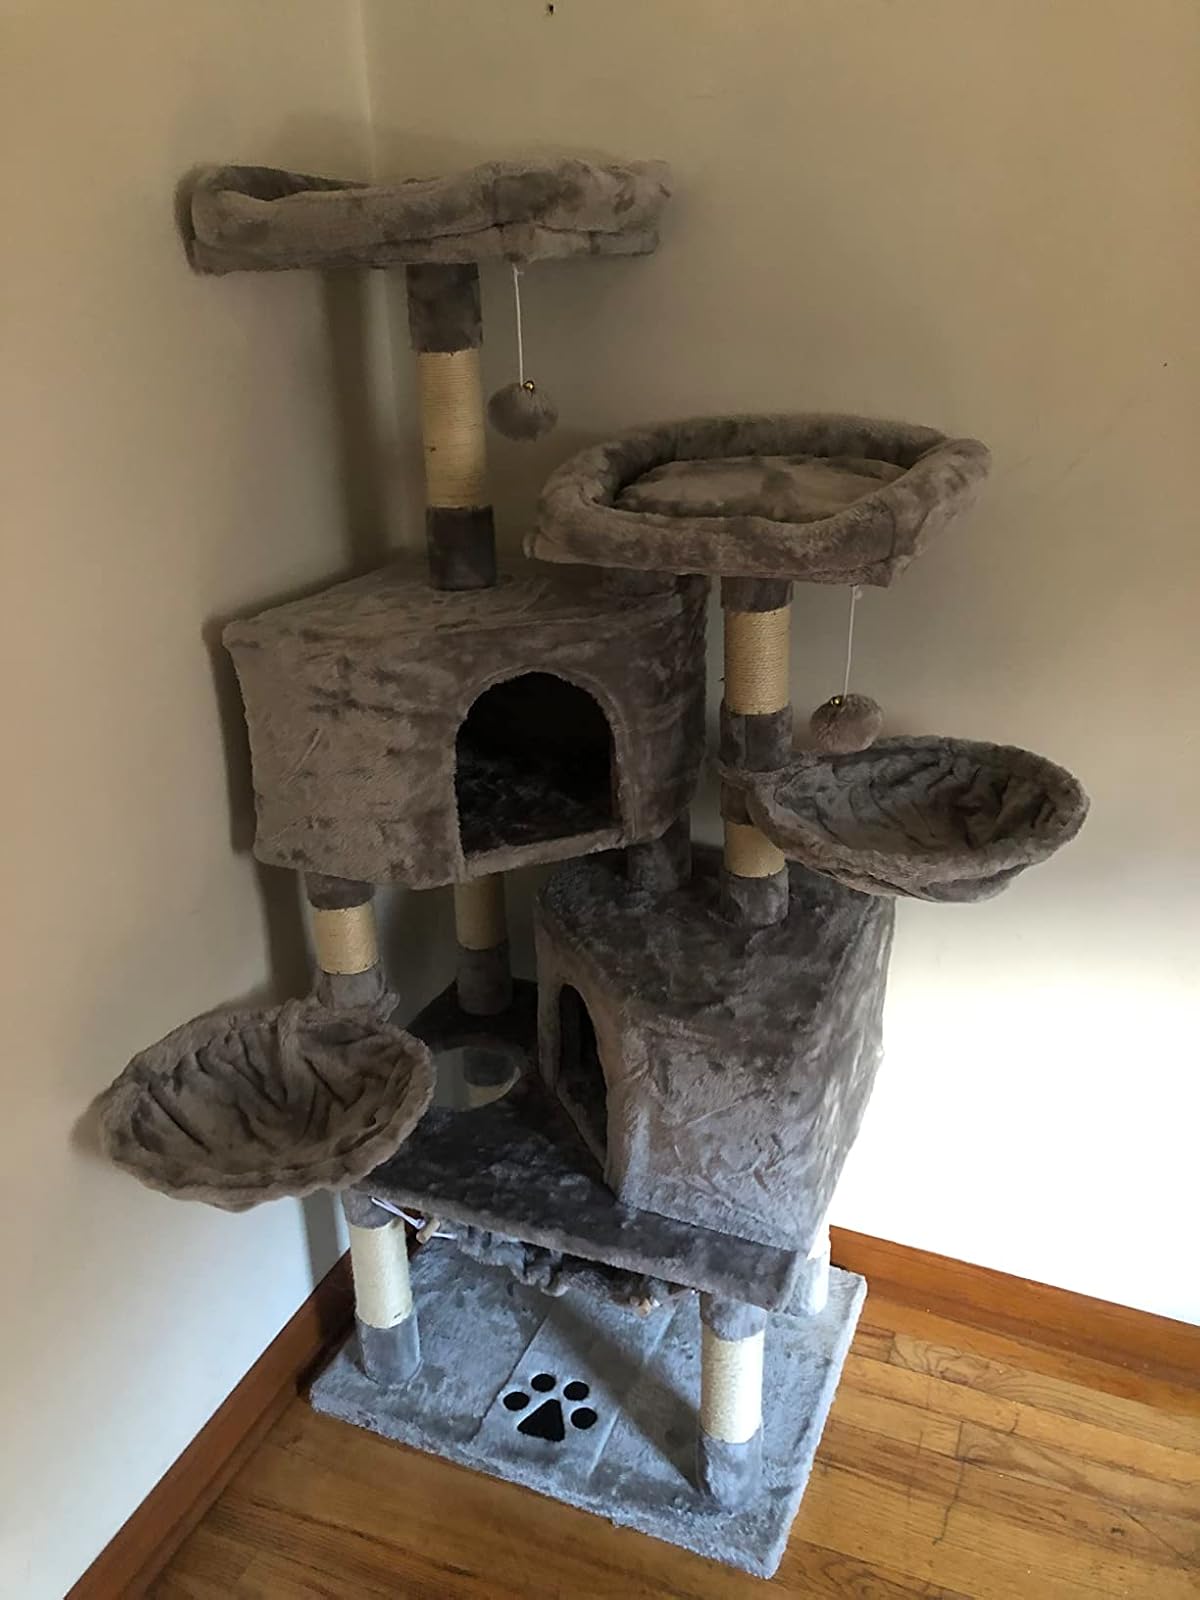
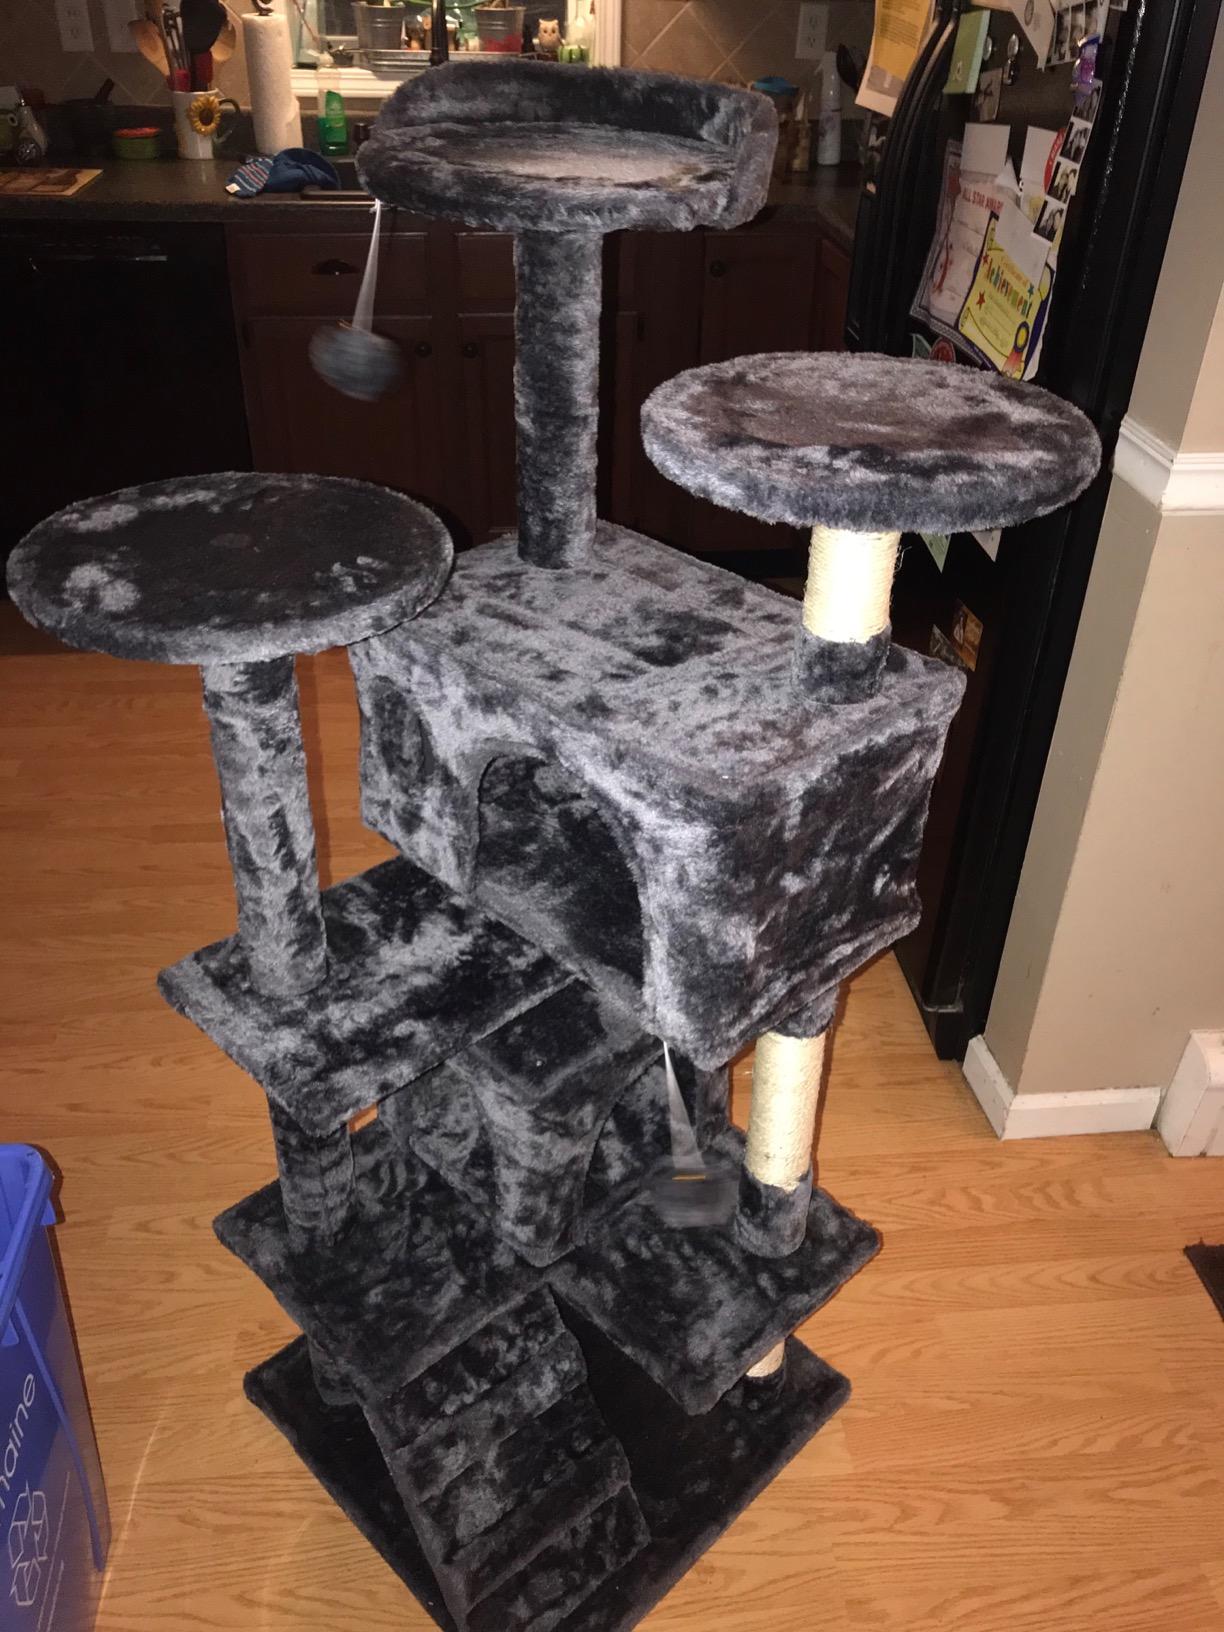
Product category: items_cat tree
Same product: no